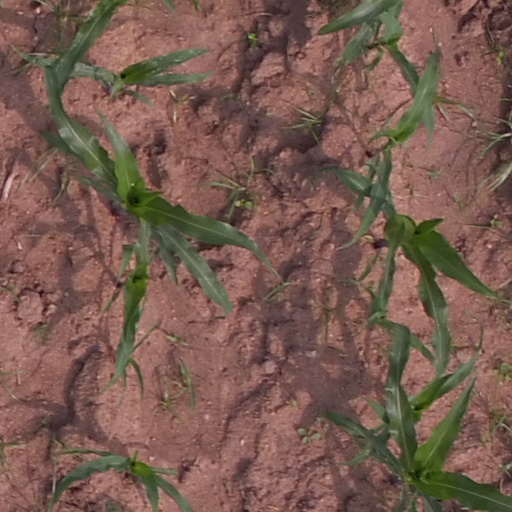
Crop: maize; corn